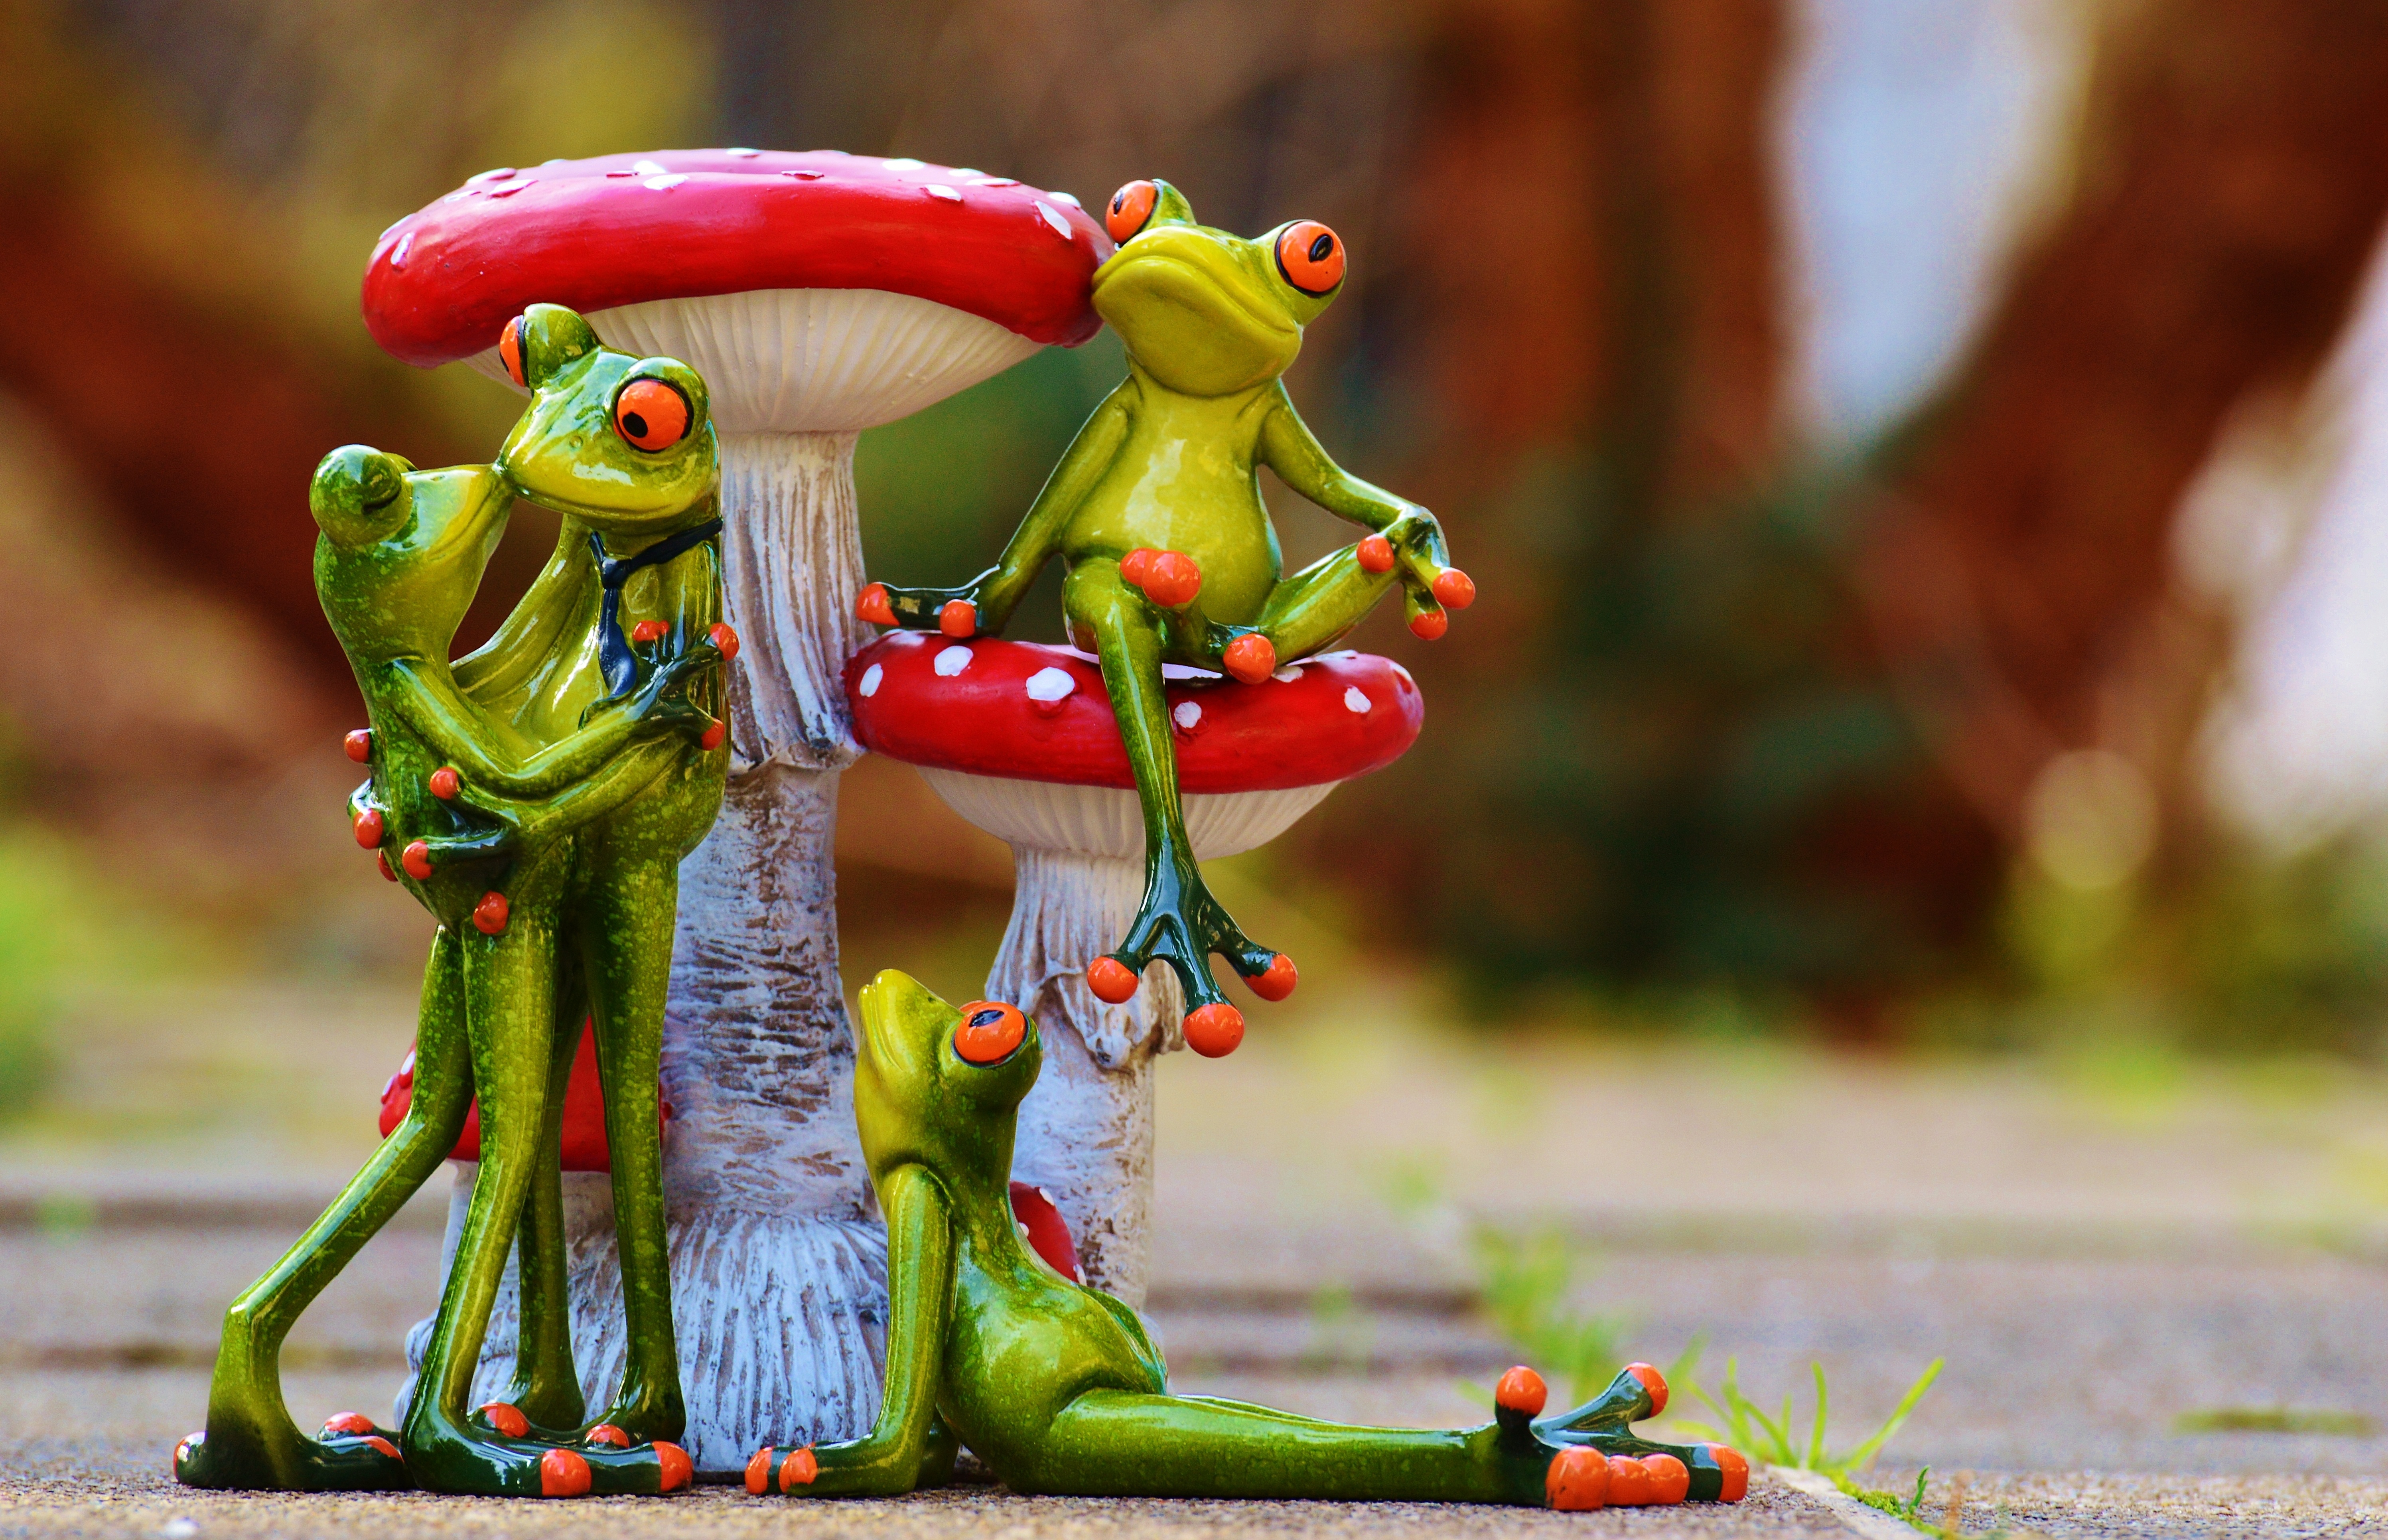
sweet, cute, statue, love, green, together, toy, happy, relationship, mushrooms, animals, fly agaric, funny, pair, figures, luck, togetherness, for two, frogs, envious, envy